Archery at the 1904 Summer Olympics – Women's double National round

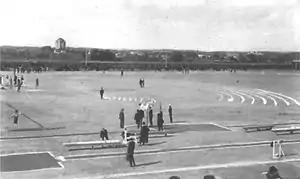
Contemporary photograph of Francis Field, where the event took place

The women's double National round event was part of the archery programme at the 1904 Summer Olympics. The competition was held on Tuesday, 20 September 1904. Six archers competed. The event was won by Matilda Howell, the second of her three gold medals in the 1904 archery competitions. Emma Cooke and Jessie Pollock earned silver and bronze, respectively. The three women had finished in the same positions a day earlier in the double Columbia round event.